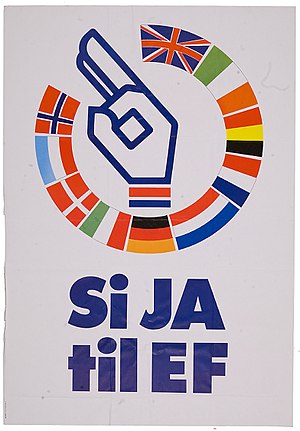
Rådgivende folkeafstemning om Norges tilslutning til EF 1972 / Baggrunden
Plakat for Ja til EF